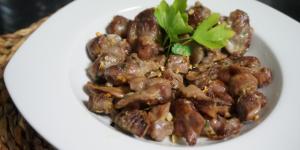
mollejas de pollo fritas